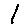
Label: 1